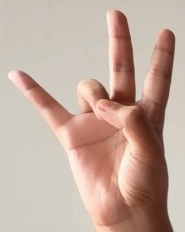
ASL sign: 7